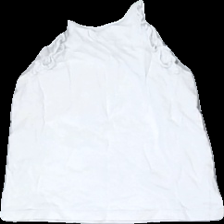
View: back
Type: Tank top
Category: Children
Brand: H&M
Colors: White, Brown
Material: 100% cotton
Pattern: Animal print
Cut: Regular
Size: 92
Season: Summer
Stains: Major
Damage: hela tröjan missfärgad till grå
Price range: <50
Recommended usage: Recycle
Description: vitt linne med glittriga fjärilar och ruffels på axlarna, helt missfärgad från vit till en grå nyans